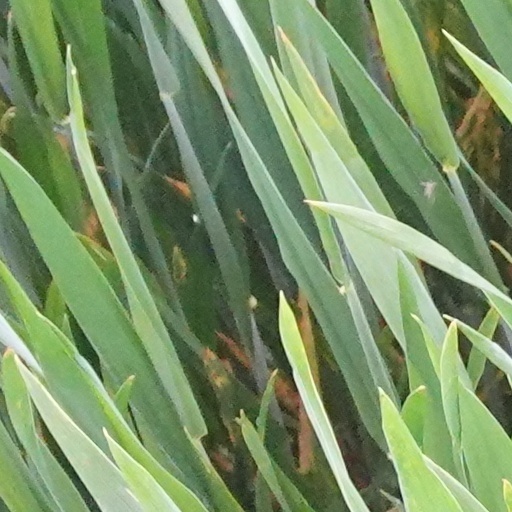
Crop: wheat